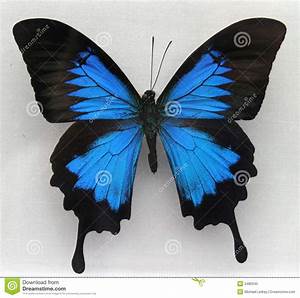
Label: farfalla